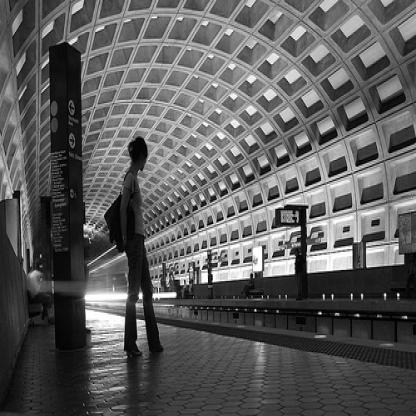
Scene: Indoor